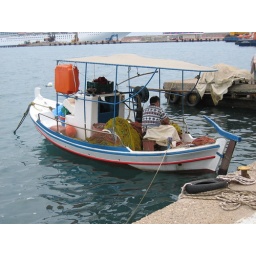
A local boat with our cruise ship in the background